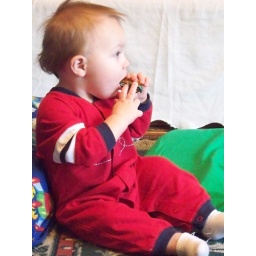
julien watching shrek at my mother in law's house &amp;amp; chewing on a car